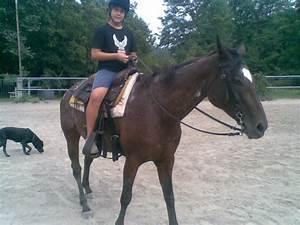
horse